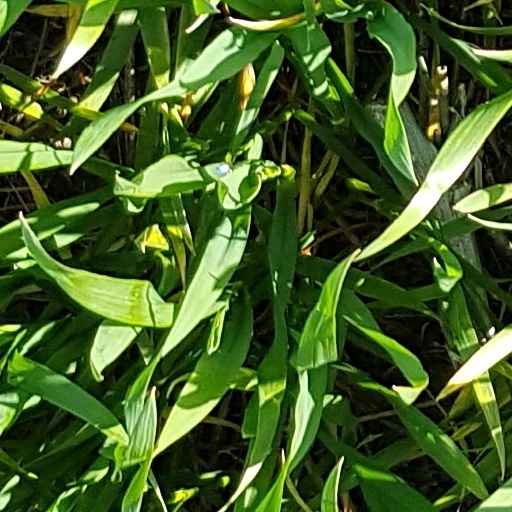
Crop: wheat